Physicians and Dentists Building

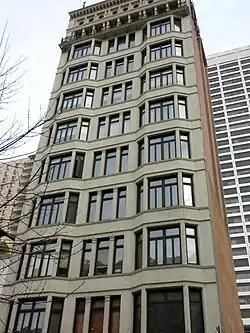
Physicians and Dentists Building, February 2010

The Physicians and Dentists Building, also known as the Professional Building, is an historic, American office building that is located in the Rittenhouse Square West neighborhood of Philadelphia, Pennsylvania. It was designed by the architectural firm of Wilson Brothers & Company and built in 1896.